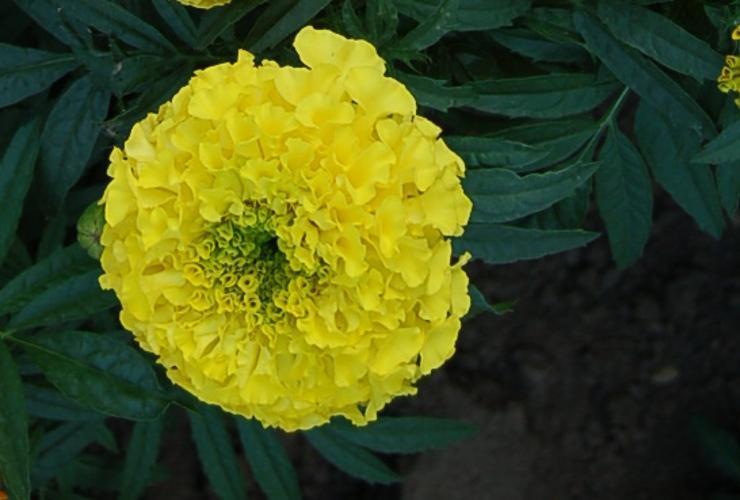
Label: marigold